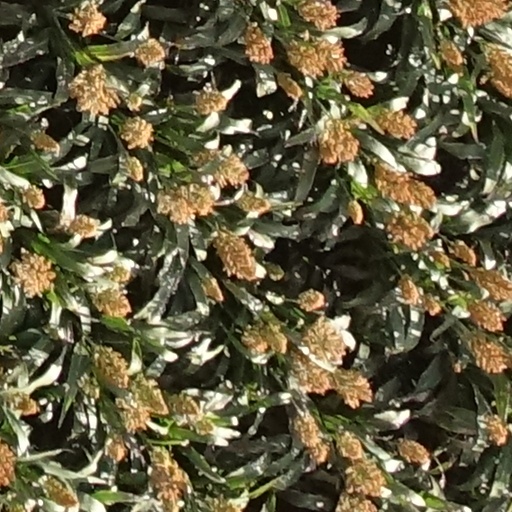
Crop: sorghum